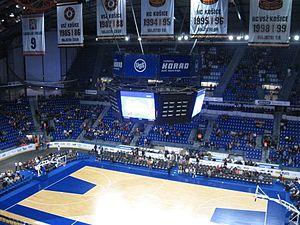
La Steel Aréna - Košický štadión Ladislava Trojáka est une salle omnisports située à Košice en Slovaquie.